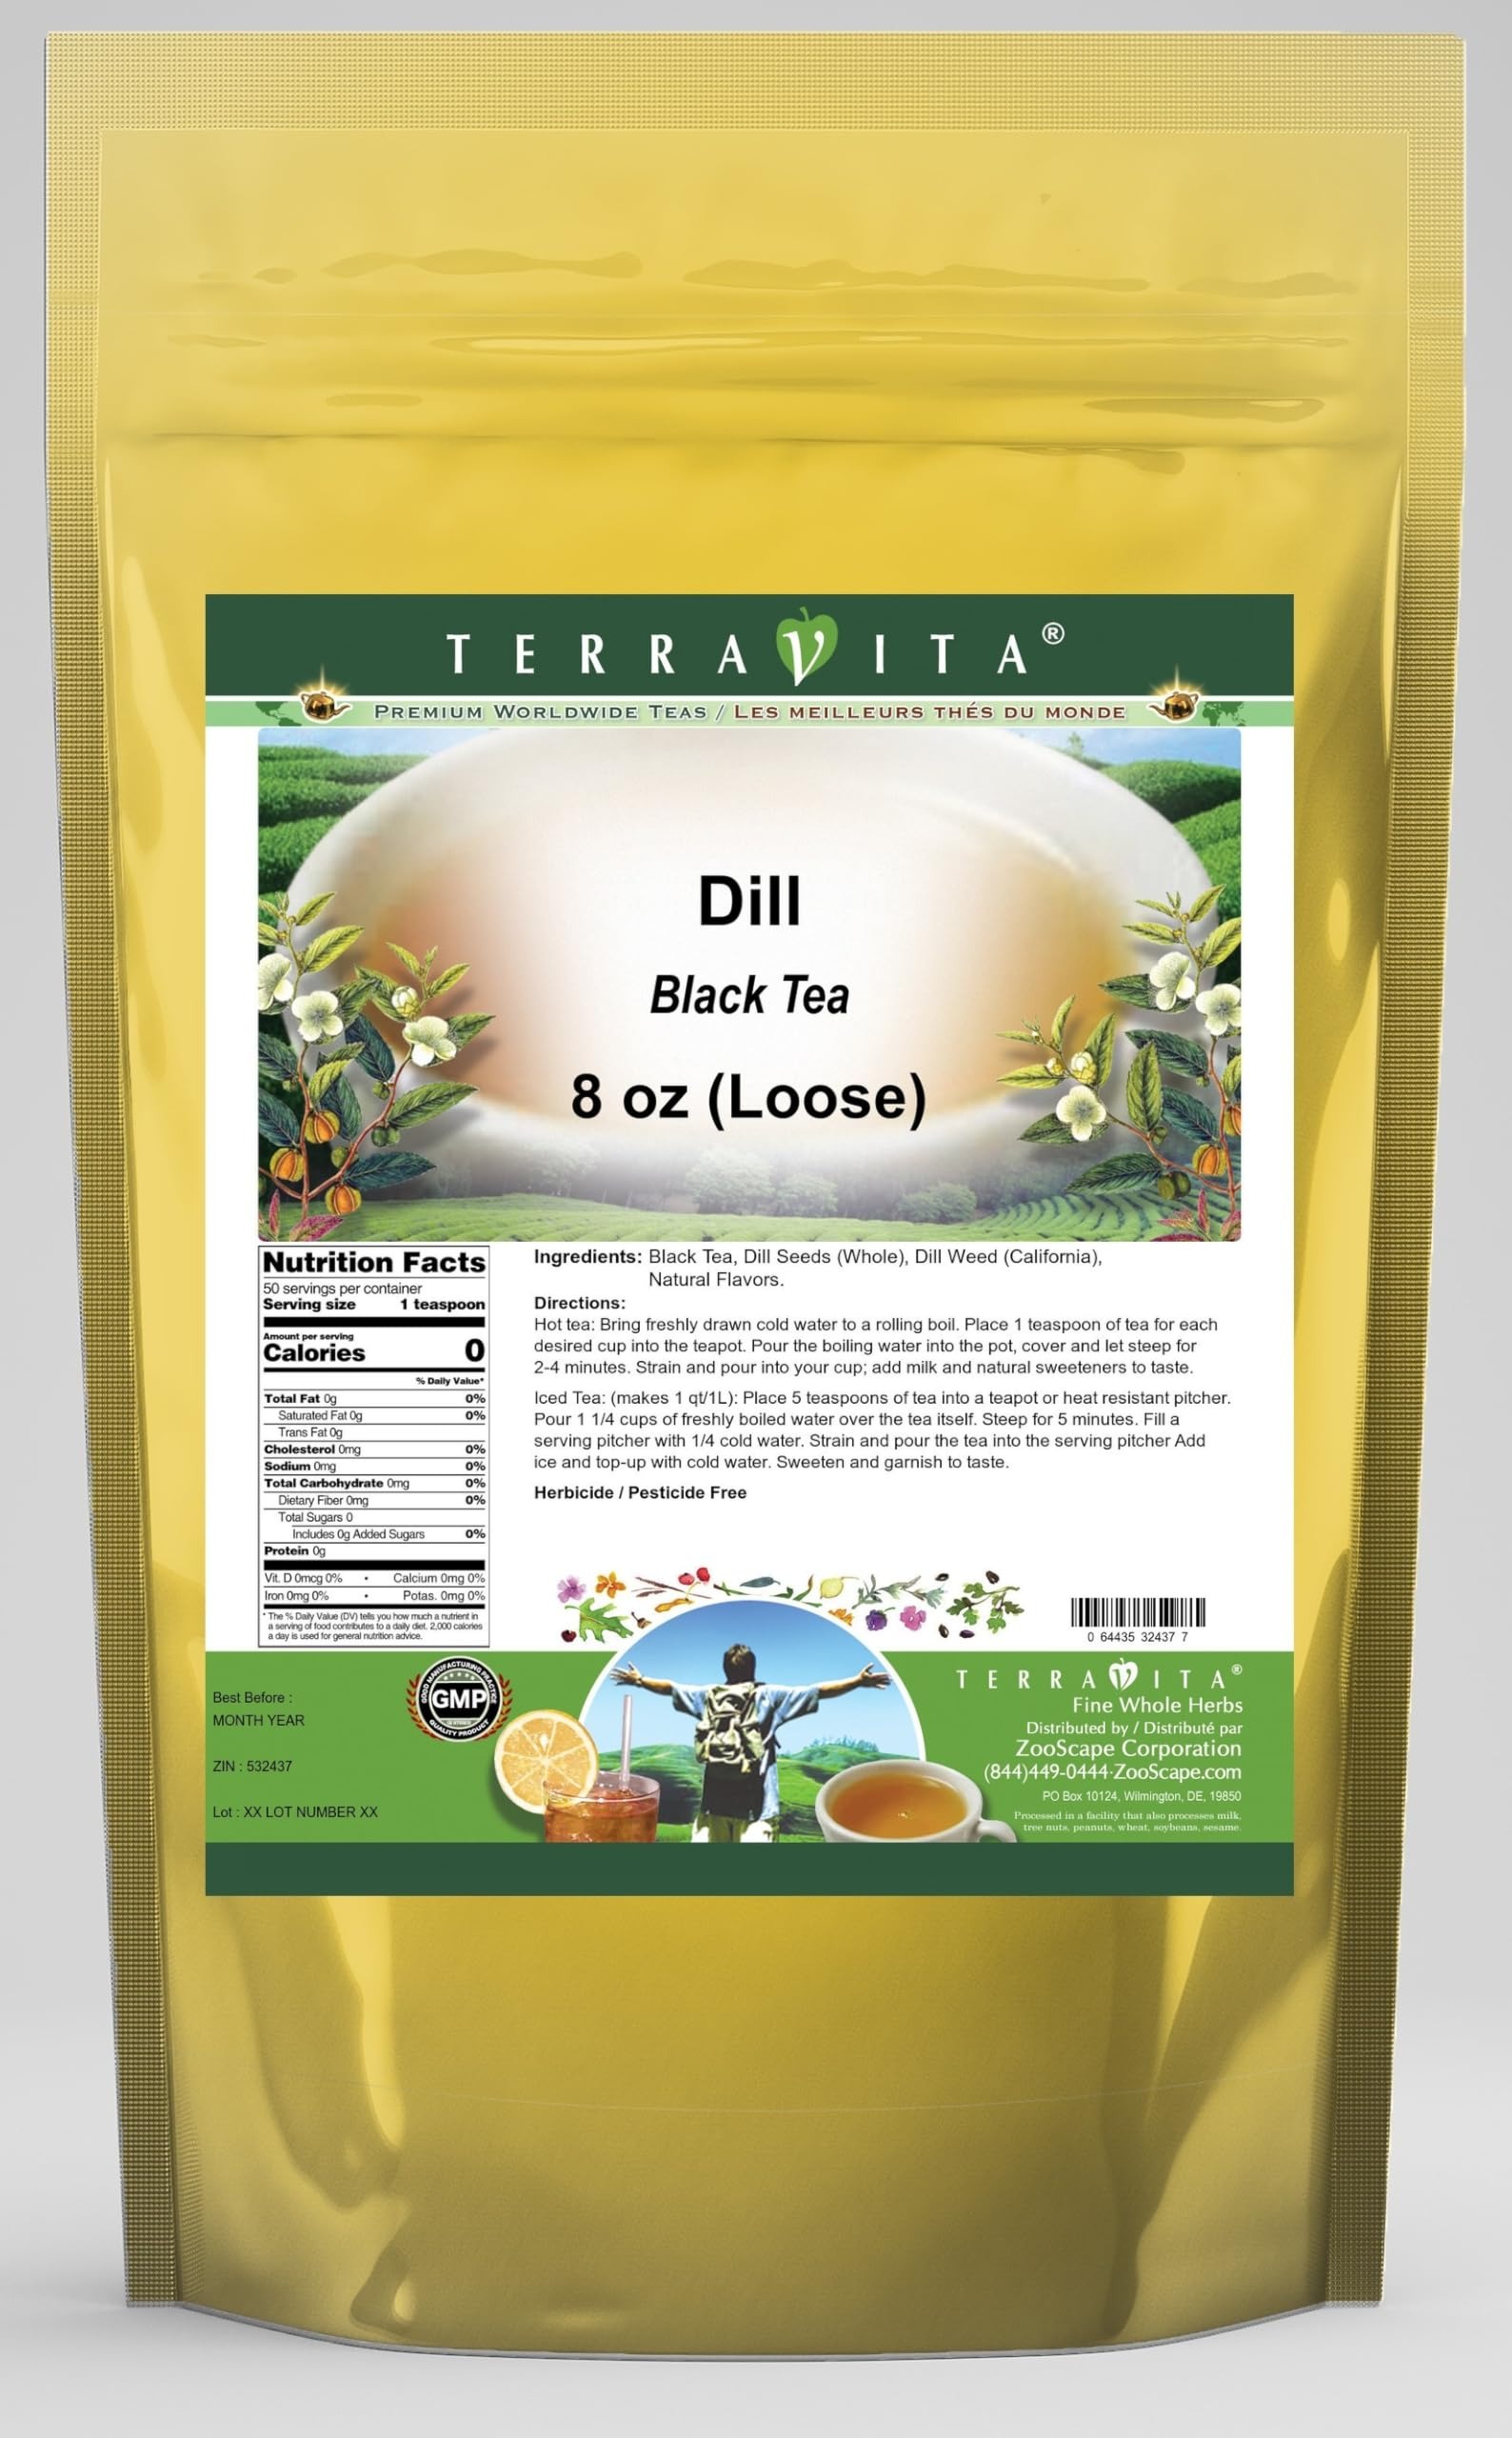
Item Name: Dill Black Tea (Loose) (8 oz, ZIN: 532437) - 2 Pack
Bullet Point 1: Our Dill Black Tea is a tasty flavored Black tea with Dill Seeds (Whole) and Dill Weed (California) that has a refreshing taste that will impress you! The unique Dill taste is delicious! - Ingredients: Black tea, Dill Seeds (Whole), Dill Weed (California) and Natural Dill Flavor.
Bullet Point 2: No fillers.
Bullet Point 3: Manufacturer: TerraVita
Bullet Point 4: Size: 8 oz
Bullet Point 5: Loose Leaf Black Tea - Packed in a convenient upright pouch!
Product Description: Our Dill Black Tea is a tasty flavored Black tea with Dill Seeds (Whole) and Dill Weed (California) that has a refreshing taste that will impress you! The unique Dill taste is delicious! - Ingredients: Black tea, Dill Seeds (Whole), Dill Weed (California) and Natural Dill Flavor. - Hot tea brewing method: Bring freshly drawn cold water to a rolling boil. Place 1 teaspoon of tea for each desired cup into the teapot. Pour the boiling water into the pot, cover and let steep for 2-4 minutes. Strain and pour into your cup; add milk and natural sweeteners to taste. - Iced tea brewing method: (to make 1 liter/quart): Place 5 teaspoons of tea into a teapot or heat resistant pitcher. Pour 1 1/4 cups of freshly boiled water over the tea itself. Steep for 5 minutes. Fill a serving pitcher with 1/4 cold water. Strain and pour the tea into the serving pitcher Add ice and top-up with cold water. Sweeten and garnish to taste. - TerraVita is an exclusive line of premium-quality, natural source products that use only the finest, purest and most potent ingredients found around the world. TerraVita is hallmarked by the highest possible standards of purity, potency, stability and freshness. All of our products are prepared with the highest elements of quality control, from raw materials through the entire manufacturing process, up to and including the moment that the bottles or bags are sealed for freshness and shipped out to you. Our highest possible standards are certified by independent laboratories and backed by our personal guarantee. - TerraVita exists to meet and ensure your family's health and wellness without the harmful effects of chemicals and health products. We strive to make all of our products affordable and reliable and are constantly searching the market to maintain our af
Value: 16.0
Unit: Ounce

Price: 46.64